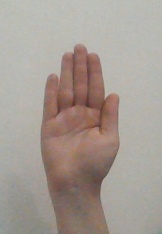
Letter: seen